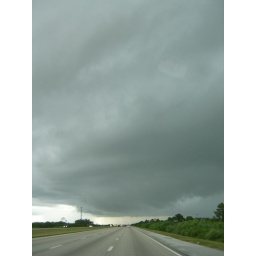
The open road under a gray sky